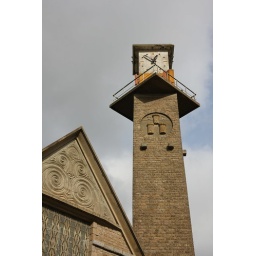
The clock tower of the station in Dinan